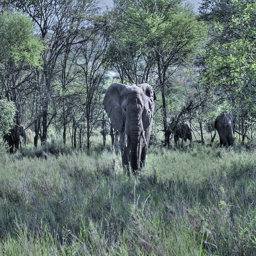
A large gray elephant standing in a lush green field.
A large elephants stands in the grass in front of several trees
some elephants are walking around some tall grass and trees
A group of elephants surrounded by some trees.
A male elephant and three other elephants roaming in the woods.